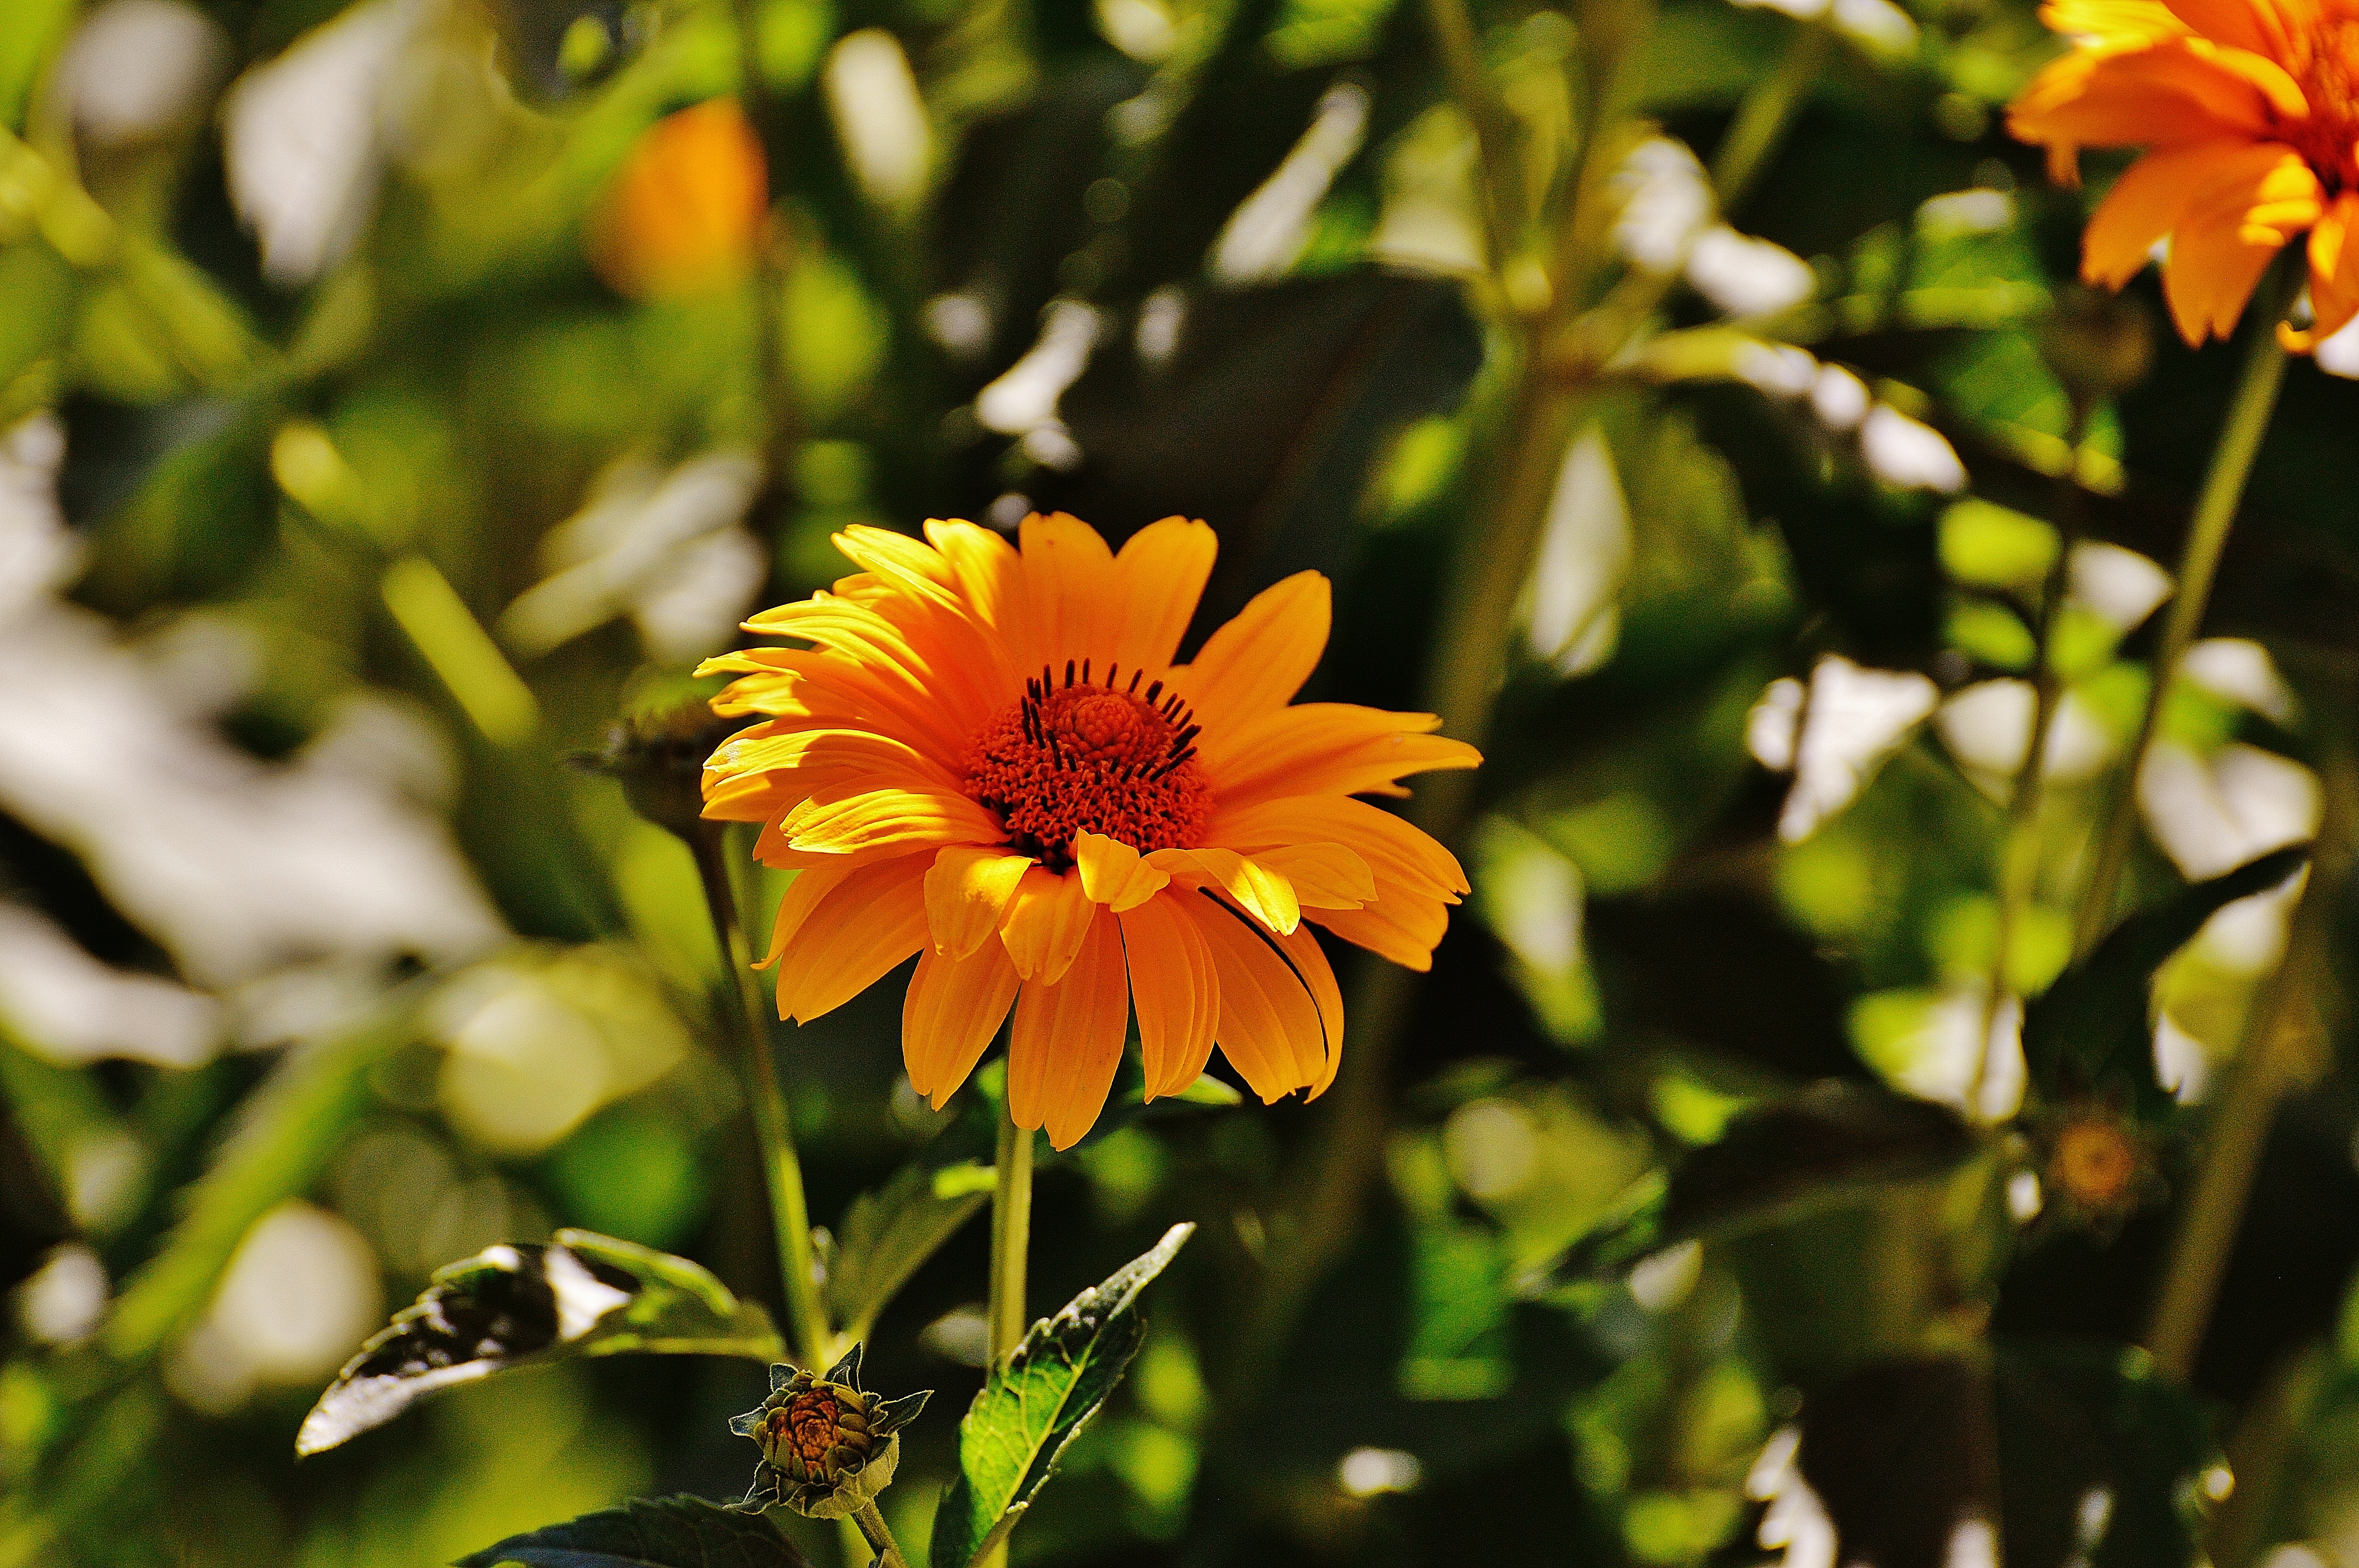
nature, blossom, plant, sunlight, leaf, flower, petal, bloom, autumn, botany, yellow, garden, close, flora, yellow flower, wildflower, yellow flowers, macro photography, public record, flowering plant, daisy family, land plant